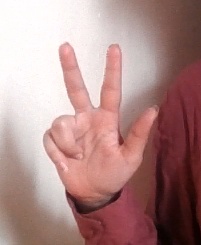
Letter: al